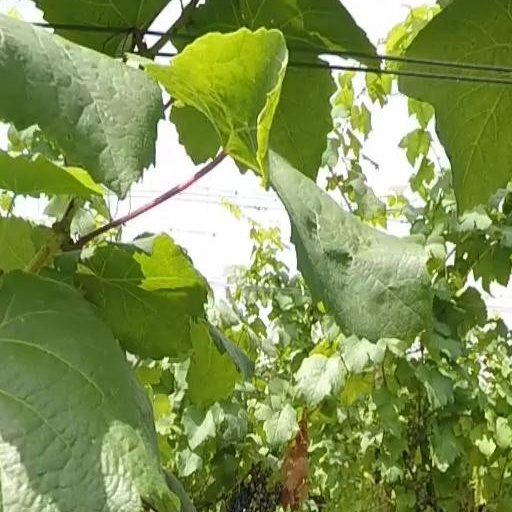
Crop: grape